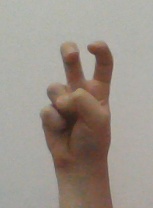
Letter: toot